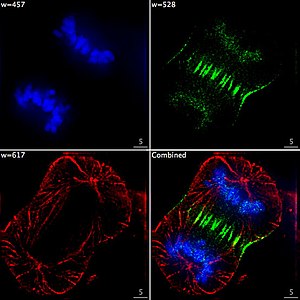
Fluorescens
Et billede af en delende cancercelle. DNA er mærket med blå fluorescens, centromerproteinet INCENP er mærket med grønt og tubulin er mærket med rødt
Fluorescens er en form for luminiscens, hvor et stof optager energi i form af stråling og genudsender energien som synligt lys.